Monarchy of Sweden

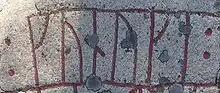
, i.e. , the dative case for Old Norse ("king"). A runic inscription of the 11th century (U11) refers to King Håkan the Red.

Scandinavian peoples have had kings since prehistoric times. As early as the 1st century CE, Tacitus wrote that the Suiones had a king, but the order of Swedish regnal succession up until King Eric the Victorious (died 995), is known almost exclusively through accounts in historically controversial Norse sagas (see Mythical kings of Sweden and Semi-legendary kings of Sweden).